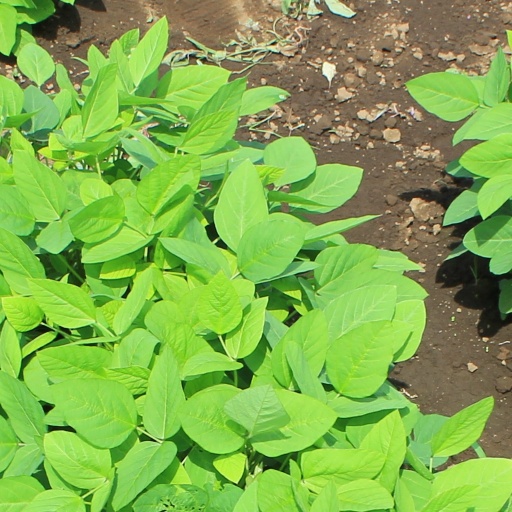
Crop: soybean